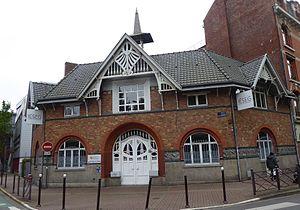
Façade de l'ancienne piscine ISEG
La rue de la Digue est une voie publique urbaine dans le quartier Vauban Esquermes de la commune de Lille, dans le département français du Nord.
L’IÉSEG School of Management est une grande école de commerce privée française. Fondée à Lille en 1964, l'école est localisée sur deux campus, à Lille et à La Défense.